Suitcase

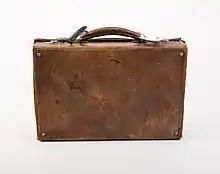
A brown leather suitcase from the Auckland War Memorial Museum that belonged to a QAIMNS staff nurse during World War I

As mass tourism increased in popularity and travel became accessible to non-elites due to railways and cruise ships, the need for more practical luggage increased. In the late 19th century, the first luggage known as "suit cases" or "suit-cases", which were meant to carry dress suits without wrinkling them, came about. Other terms used include "grip" or "gripsack", especially for small luggage. The earliest models of suitcases were invented by British businessmen, who used them to carry goods and clothing. They were modeled after trunks and made by stretching leather, rubbery cloth, or wicker over a flat, rigid frame made of wood or steel with leather or brass caps on the corners and a handle on their long side, contrasting them with trunks, which had handles on their two shorter sides. They typically had a compartment for shirts and a hat box on the inside. Suitcases first started being manufactured alongside trunks by luggage companies such as the Shwayder Trunk Manufacturing Company, which would later be renamed Samsonite. They were initially considered a lesser alternative to trunks, as evidenced by North American travel catalogs from the turn of the 20th century advertising trunks much more prominently than suitcases.